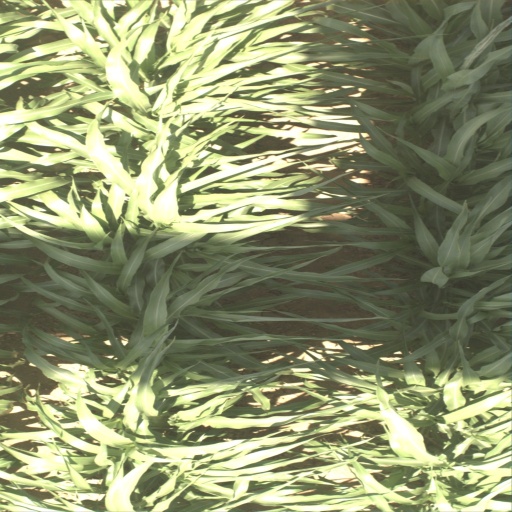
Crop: sorghum